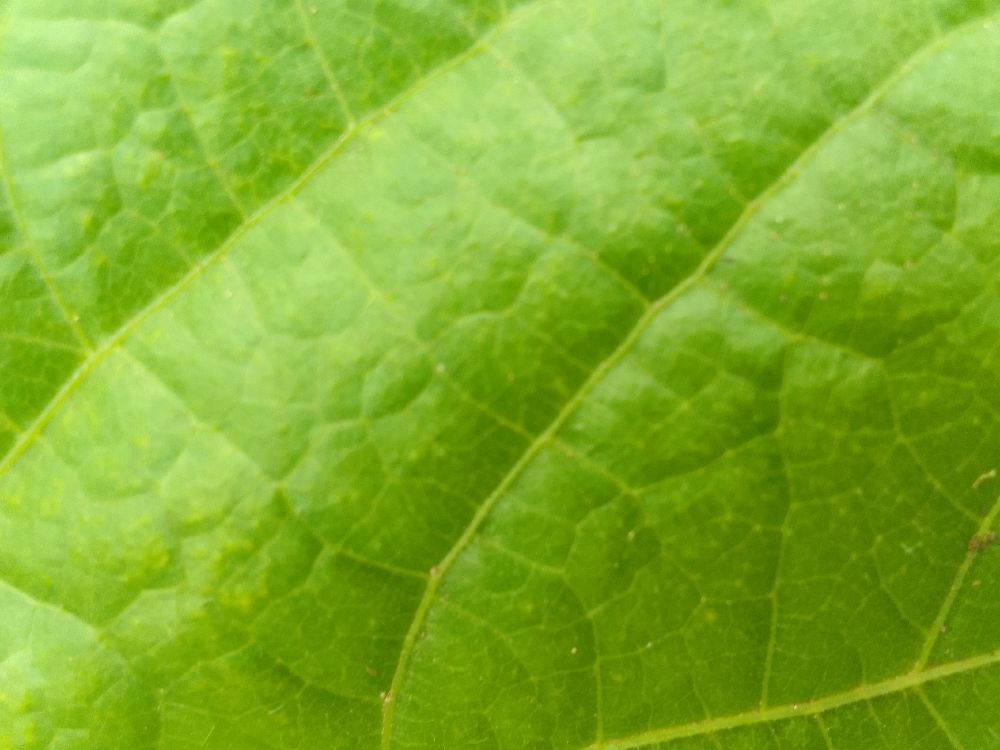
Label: healthy